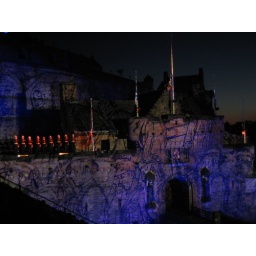
Lights on the castle walls represent those Scotsman lost in battle